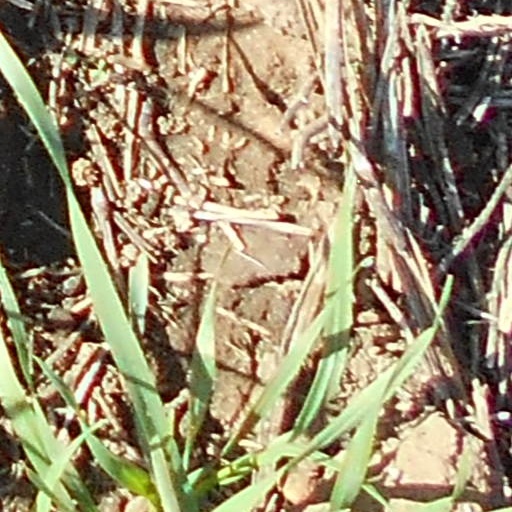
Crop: wheat